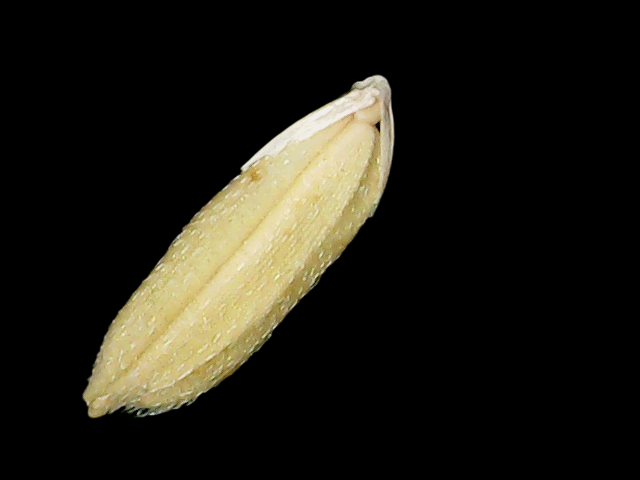
Rice variety: Bd51